Irena Chalmers

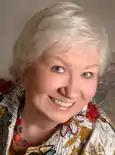

Irena Chalmers-Taylor (June 5, 1935 – April 4, 2020) was an author and food commentator/essayist, teacher and culinary mentor. Named "the culinary oracle of 100 cookbooks" by noted American restaurant critic and journalist, Gael Greene, Chalmers was recognized as the pioneer of the single subject cookbook. Her life story revealed an unlikely journey to becoming a "James Beard Foundation "Who's Who" of Food and Beverage in America" 1988 Award Recipient.